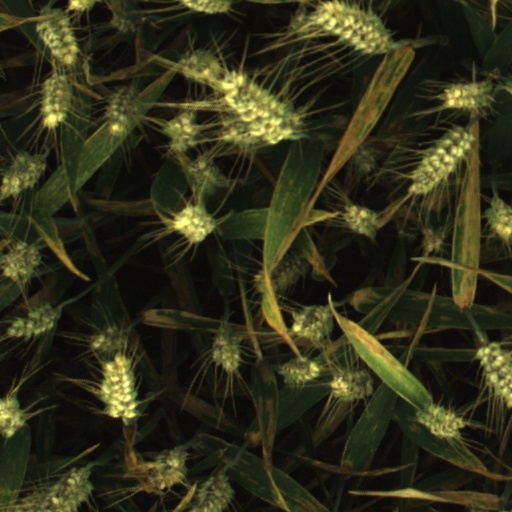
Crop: wheat